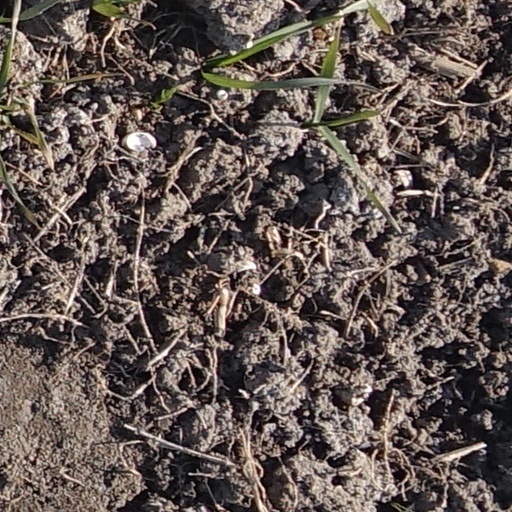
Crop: wheat